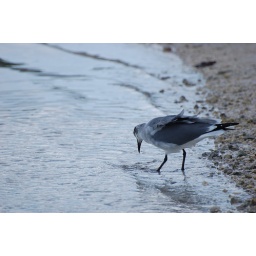
While in Islamorada we stopped at a small boat dock area where we saw this bird looking for food.